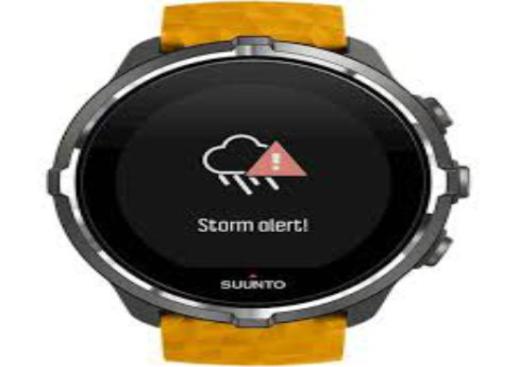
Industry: Clothes